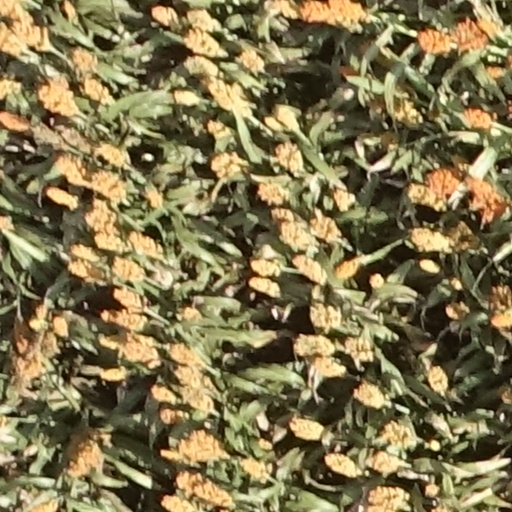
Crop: sorghum